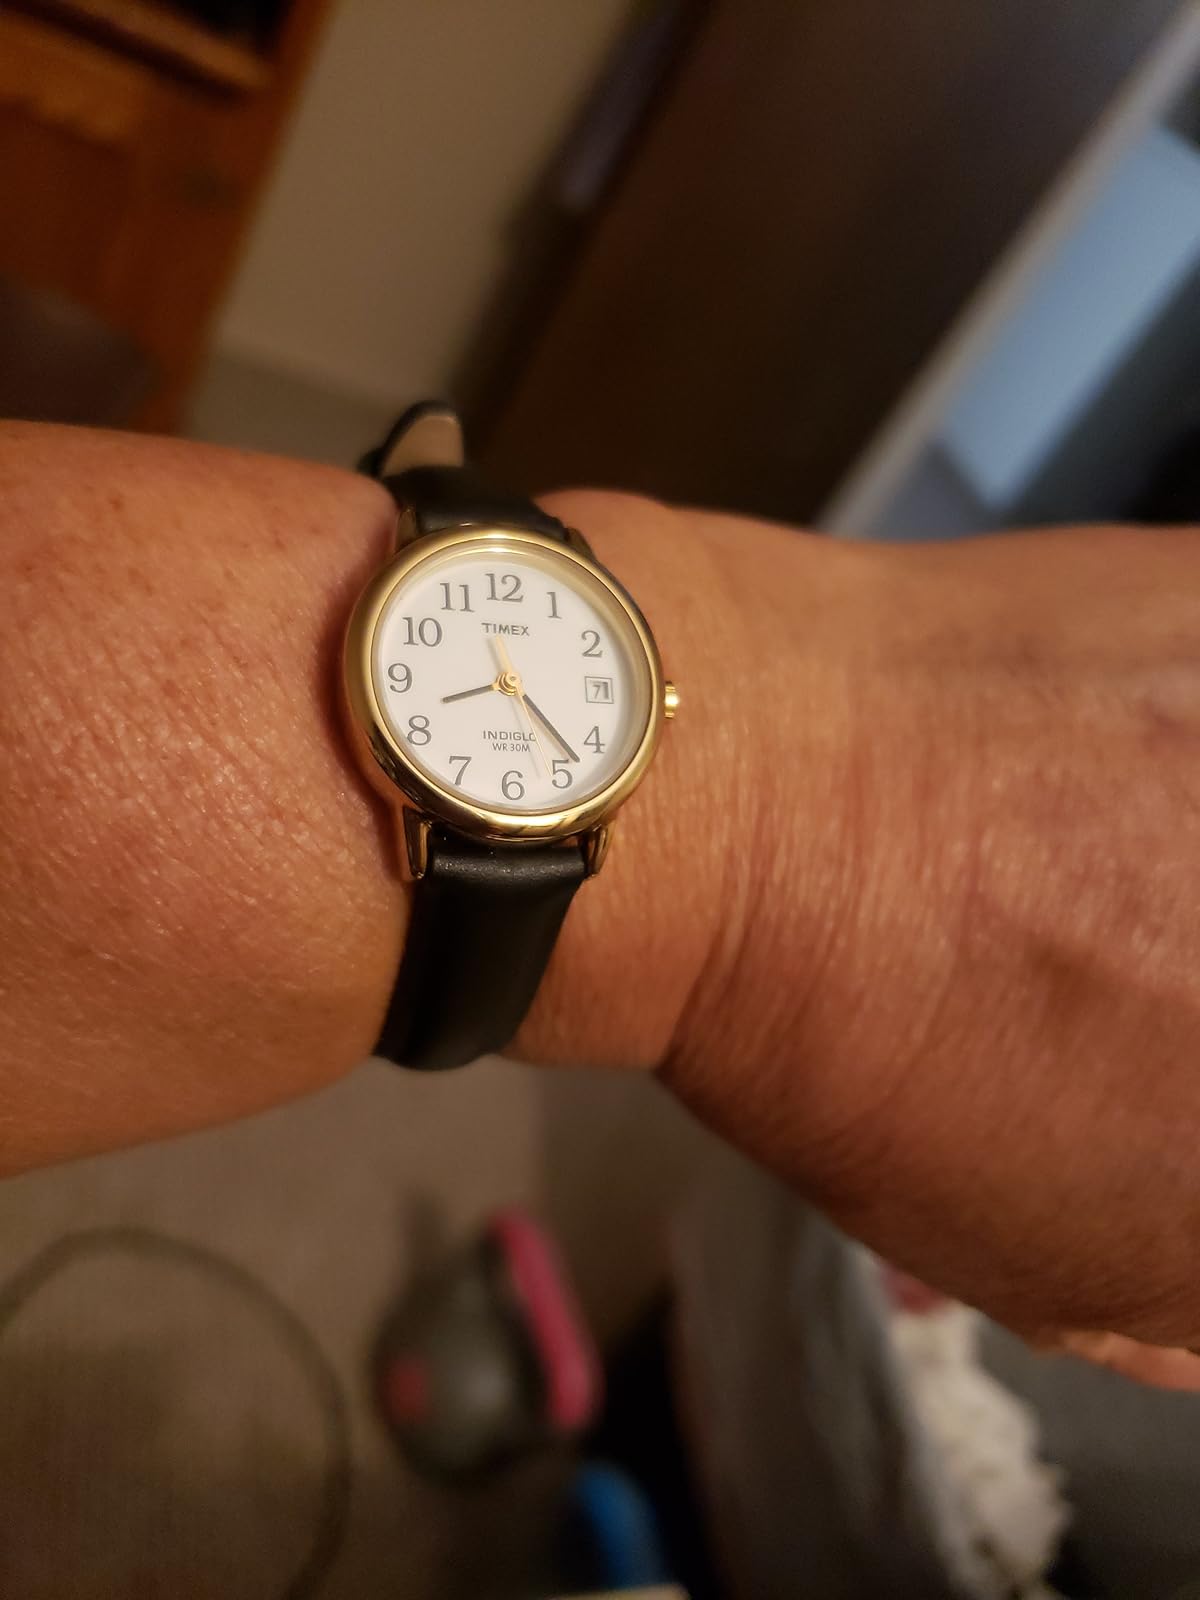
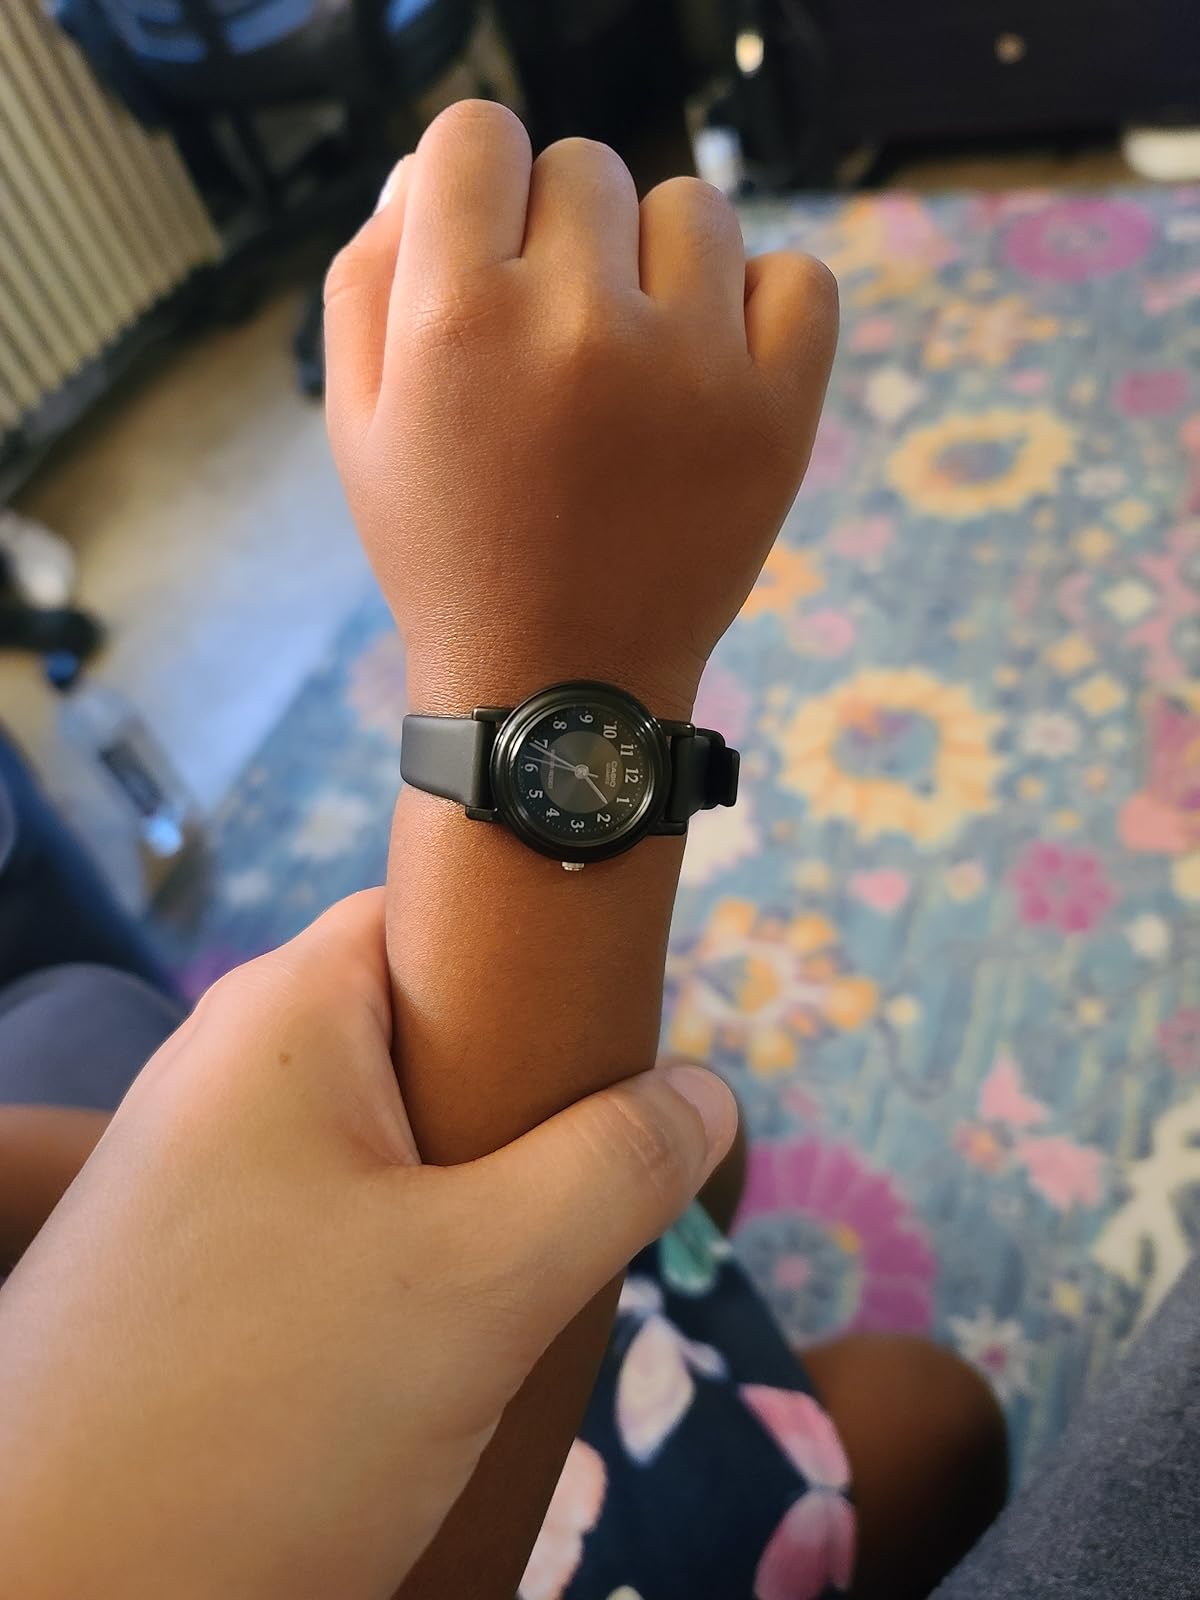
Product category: accessories_watch
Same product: no